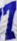
Number: 7